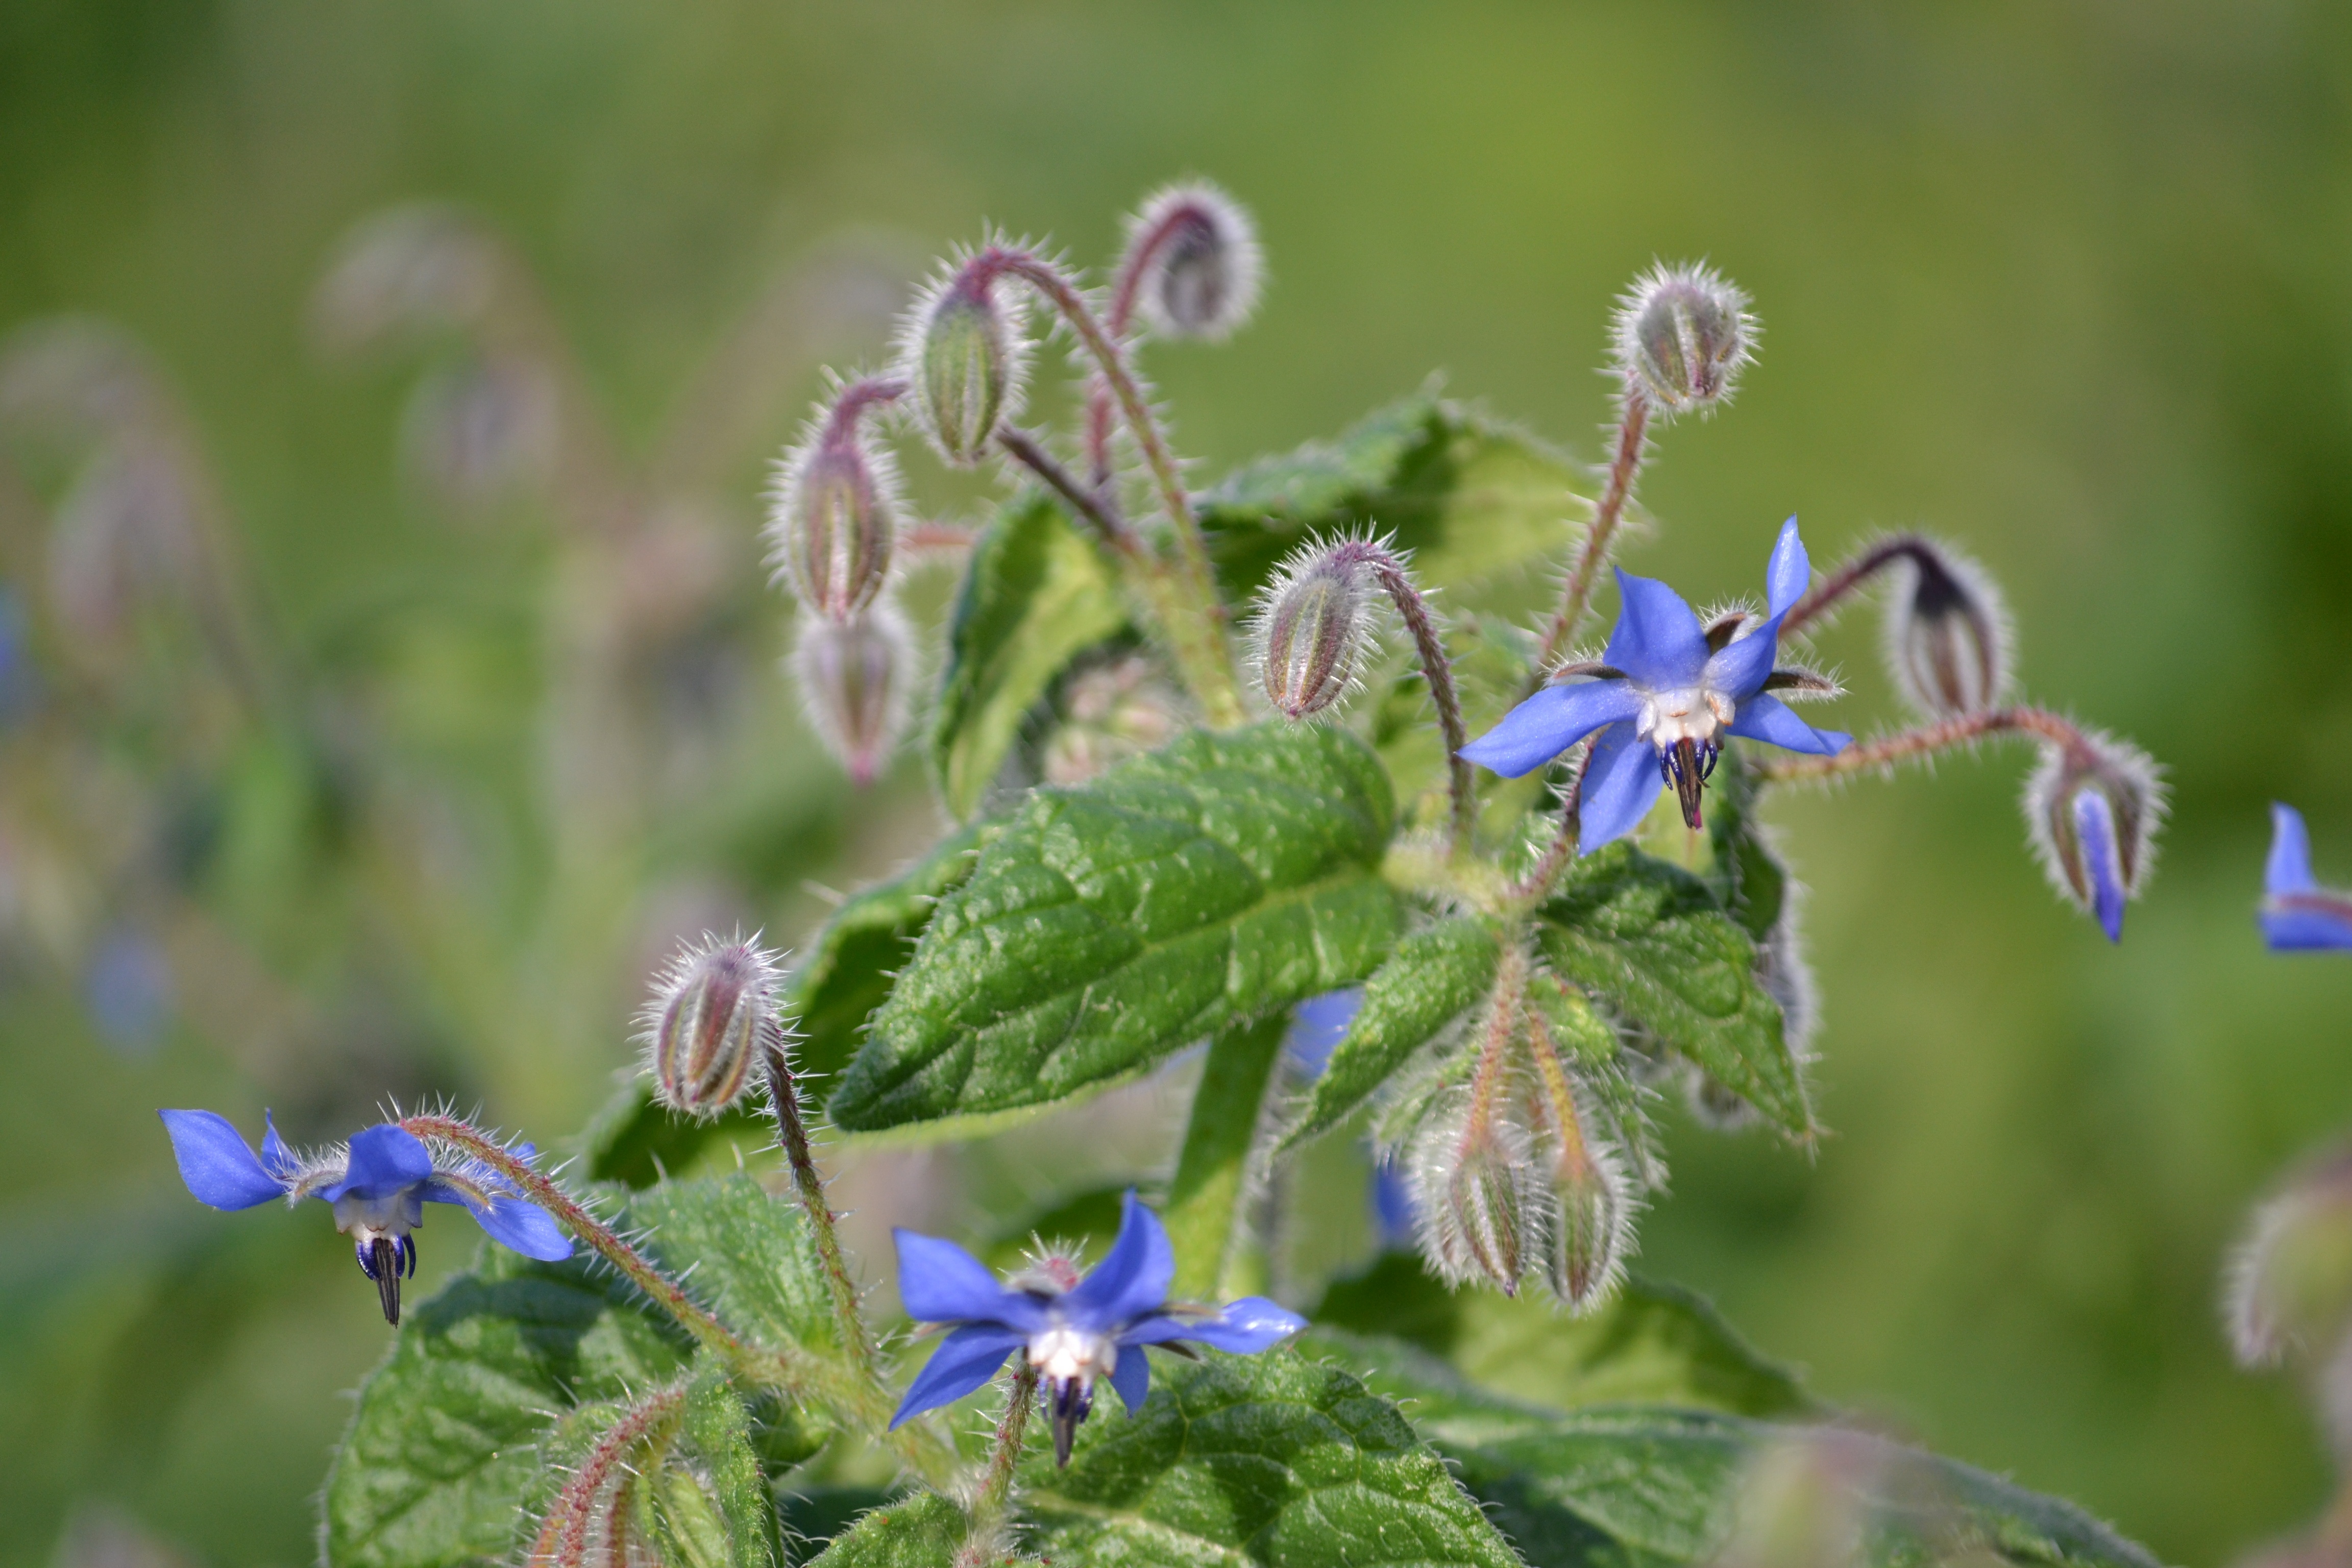
nature, blossom, plant, meadow, flower, herb, blue, flora, wildflower, shrub, macro photography, flowers of the field, flowering plant, land plant